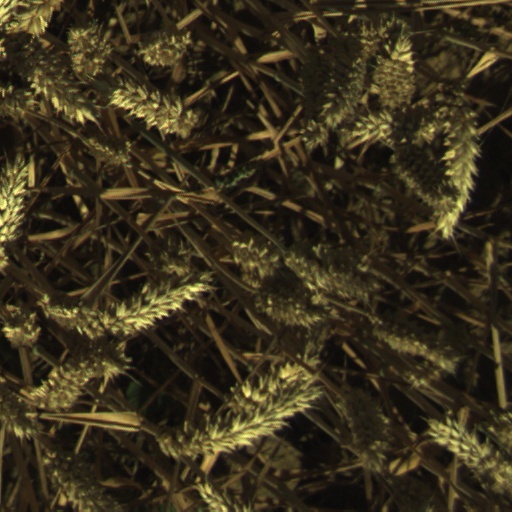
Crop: wheat